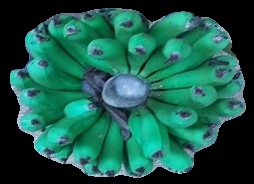
Variety: pachbale
Grade: grade2